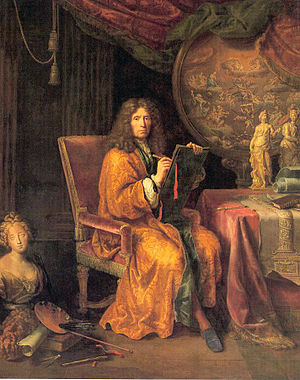
Pierre Mignard
Pierre Mignard, selvportræt.
Pierre Mignard var en fransk maler og raderer, bror til Nicolas Mignard.